Ultimate War

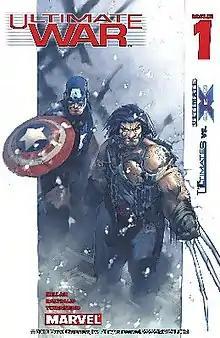
Cover of "Ultimate War" #1 (February 2003). Art by Chris Bachalo.

Ultimate War is a comic book limited series produced by Marvel Comics featuring the Ultimates and the Ultimate X-Men. The series contains four books, released between December 8, 2002 and February 23, 2003. It was written by Scottish comics author Mark Millar with art by Chris Bachalo.